SpaceX reusable launch system development program

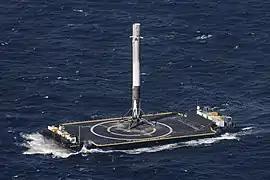
First stage of Falcon 9 Flight 23 landed on autonomous droneship

Falcon 9 Flight 21 launched the Jason-3 satellite on January 17, 2016, and attempted to land on the floating platform "Just Read the Instructions", located for the first time about out in the Pacific Ocean. Approximately 9 minutes into the flight, the live video feed from the drone ship went down due to the loss of its lock on the uplink satellite. The vehicle landed smoothly onto the vessel but one of the four landing legs failed to lock properly, reportedly due to ice from the heavy pre-launch fog preventing a lockout collet from latching. Consequently the booster fell over shortly after touchdown and was destroyed in a deflagration upon impact with the pad.